Hortense Félicité de Mailly-Nesle

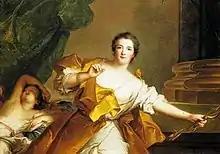
Portrait historié of Hortense Félicité de Mailly-Nesle as Venus with Sleeping Cupid, by Jean-Marc Nattier

Hortense Félicité de Mailly-Nesle, Mademoiselle de Chalon, marquise de Flavacourt (1715–1799) was a French courtier, one of the five famous "de Nesle" sisters, four of whom would become the mistress of King Louis XV of France. Unlike each of her four sisters, she never became the king's mistress, though she was often the subject of speculations.